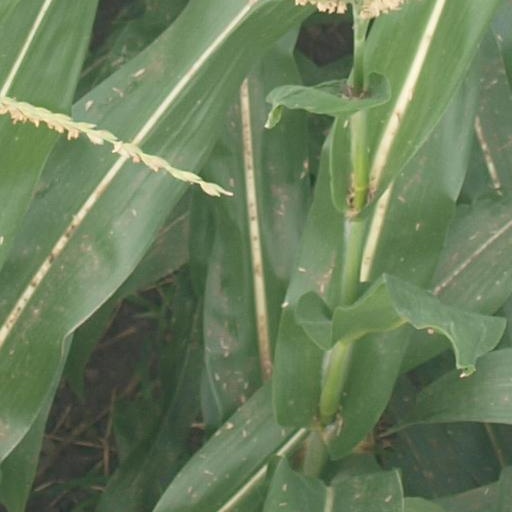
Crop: maize; corn